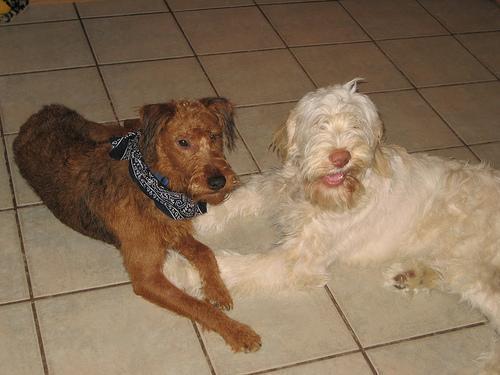
Irish_terrier